Tai Tam Country Park (Quarry Bay Extension)

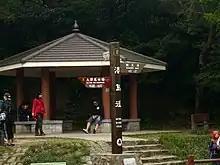
The roofed resting pavilion situated at Quarry Pass Pavillon (Hong Kong Trail Pillar in front). Behind are stairs (not visible) leading to the summit of Mount Butler.

Tai Tam (Quarry Bay Extension) Country Park (Chinese: 大潭（鰂魚涌擴建部份）郊野公園), also known simply as Quarry Bay Country Park (鰂魚涌郊野公園), on the eastern side of Hong Kong Island, is one of the twenty four statutory country parks in Hong Kong, and the twentieth to be so designated, in 1979.